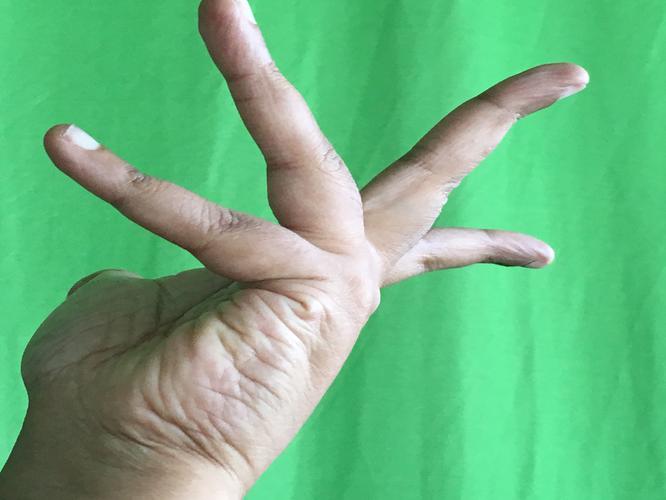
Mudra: Alapadmam
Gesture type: single_hand